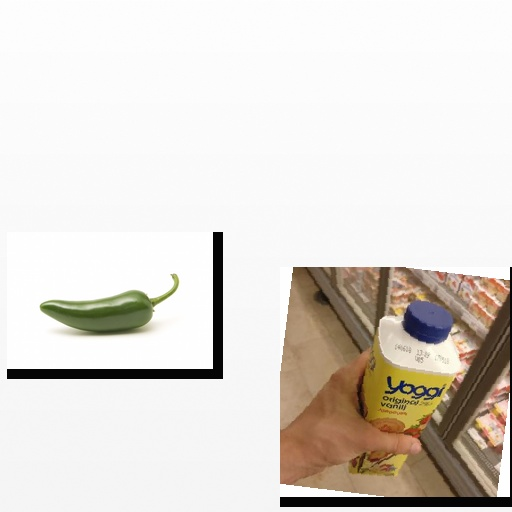
Food items: strawberry_yogurt, jalapeno